Welford National Park

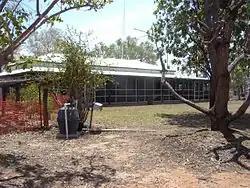
Welford Homestead, 2005

The rare yellow-footed rock-wallaby is found in the park as are aboriginal stone arrangements and water wells. Welford Homestead is heritage-listed homestead built in the early 1880s.